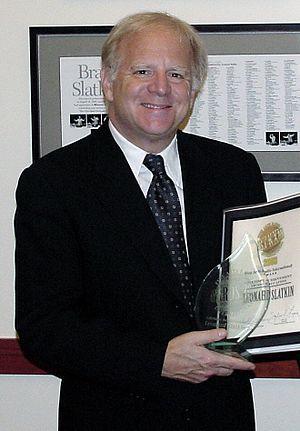
Leonard Slatkin est un chef d'orchestre américain, né le 1ᵉʳ septembre 1944 à Los Angeles.